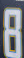
Number: 8